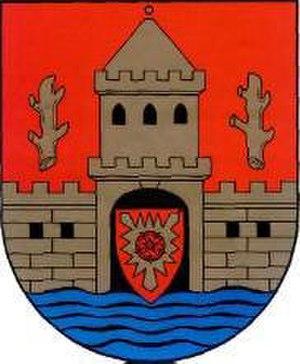
Hagenburg est une municipalité allemande du land de Basse-Saxe et de l'arrondissement de Schaumbourg. En 2015, elle comptait 4 494 habitants.